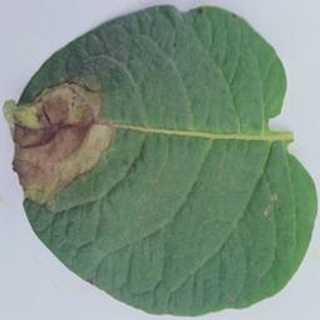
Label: potato_late_blight